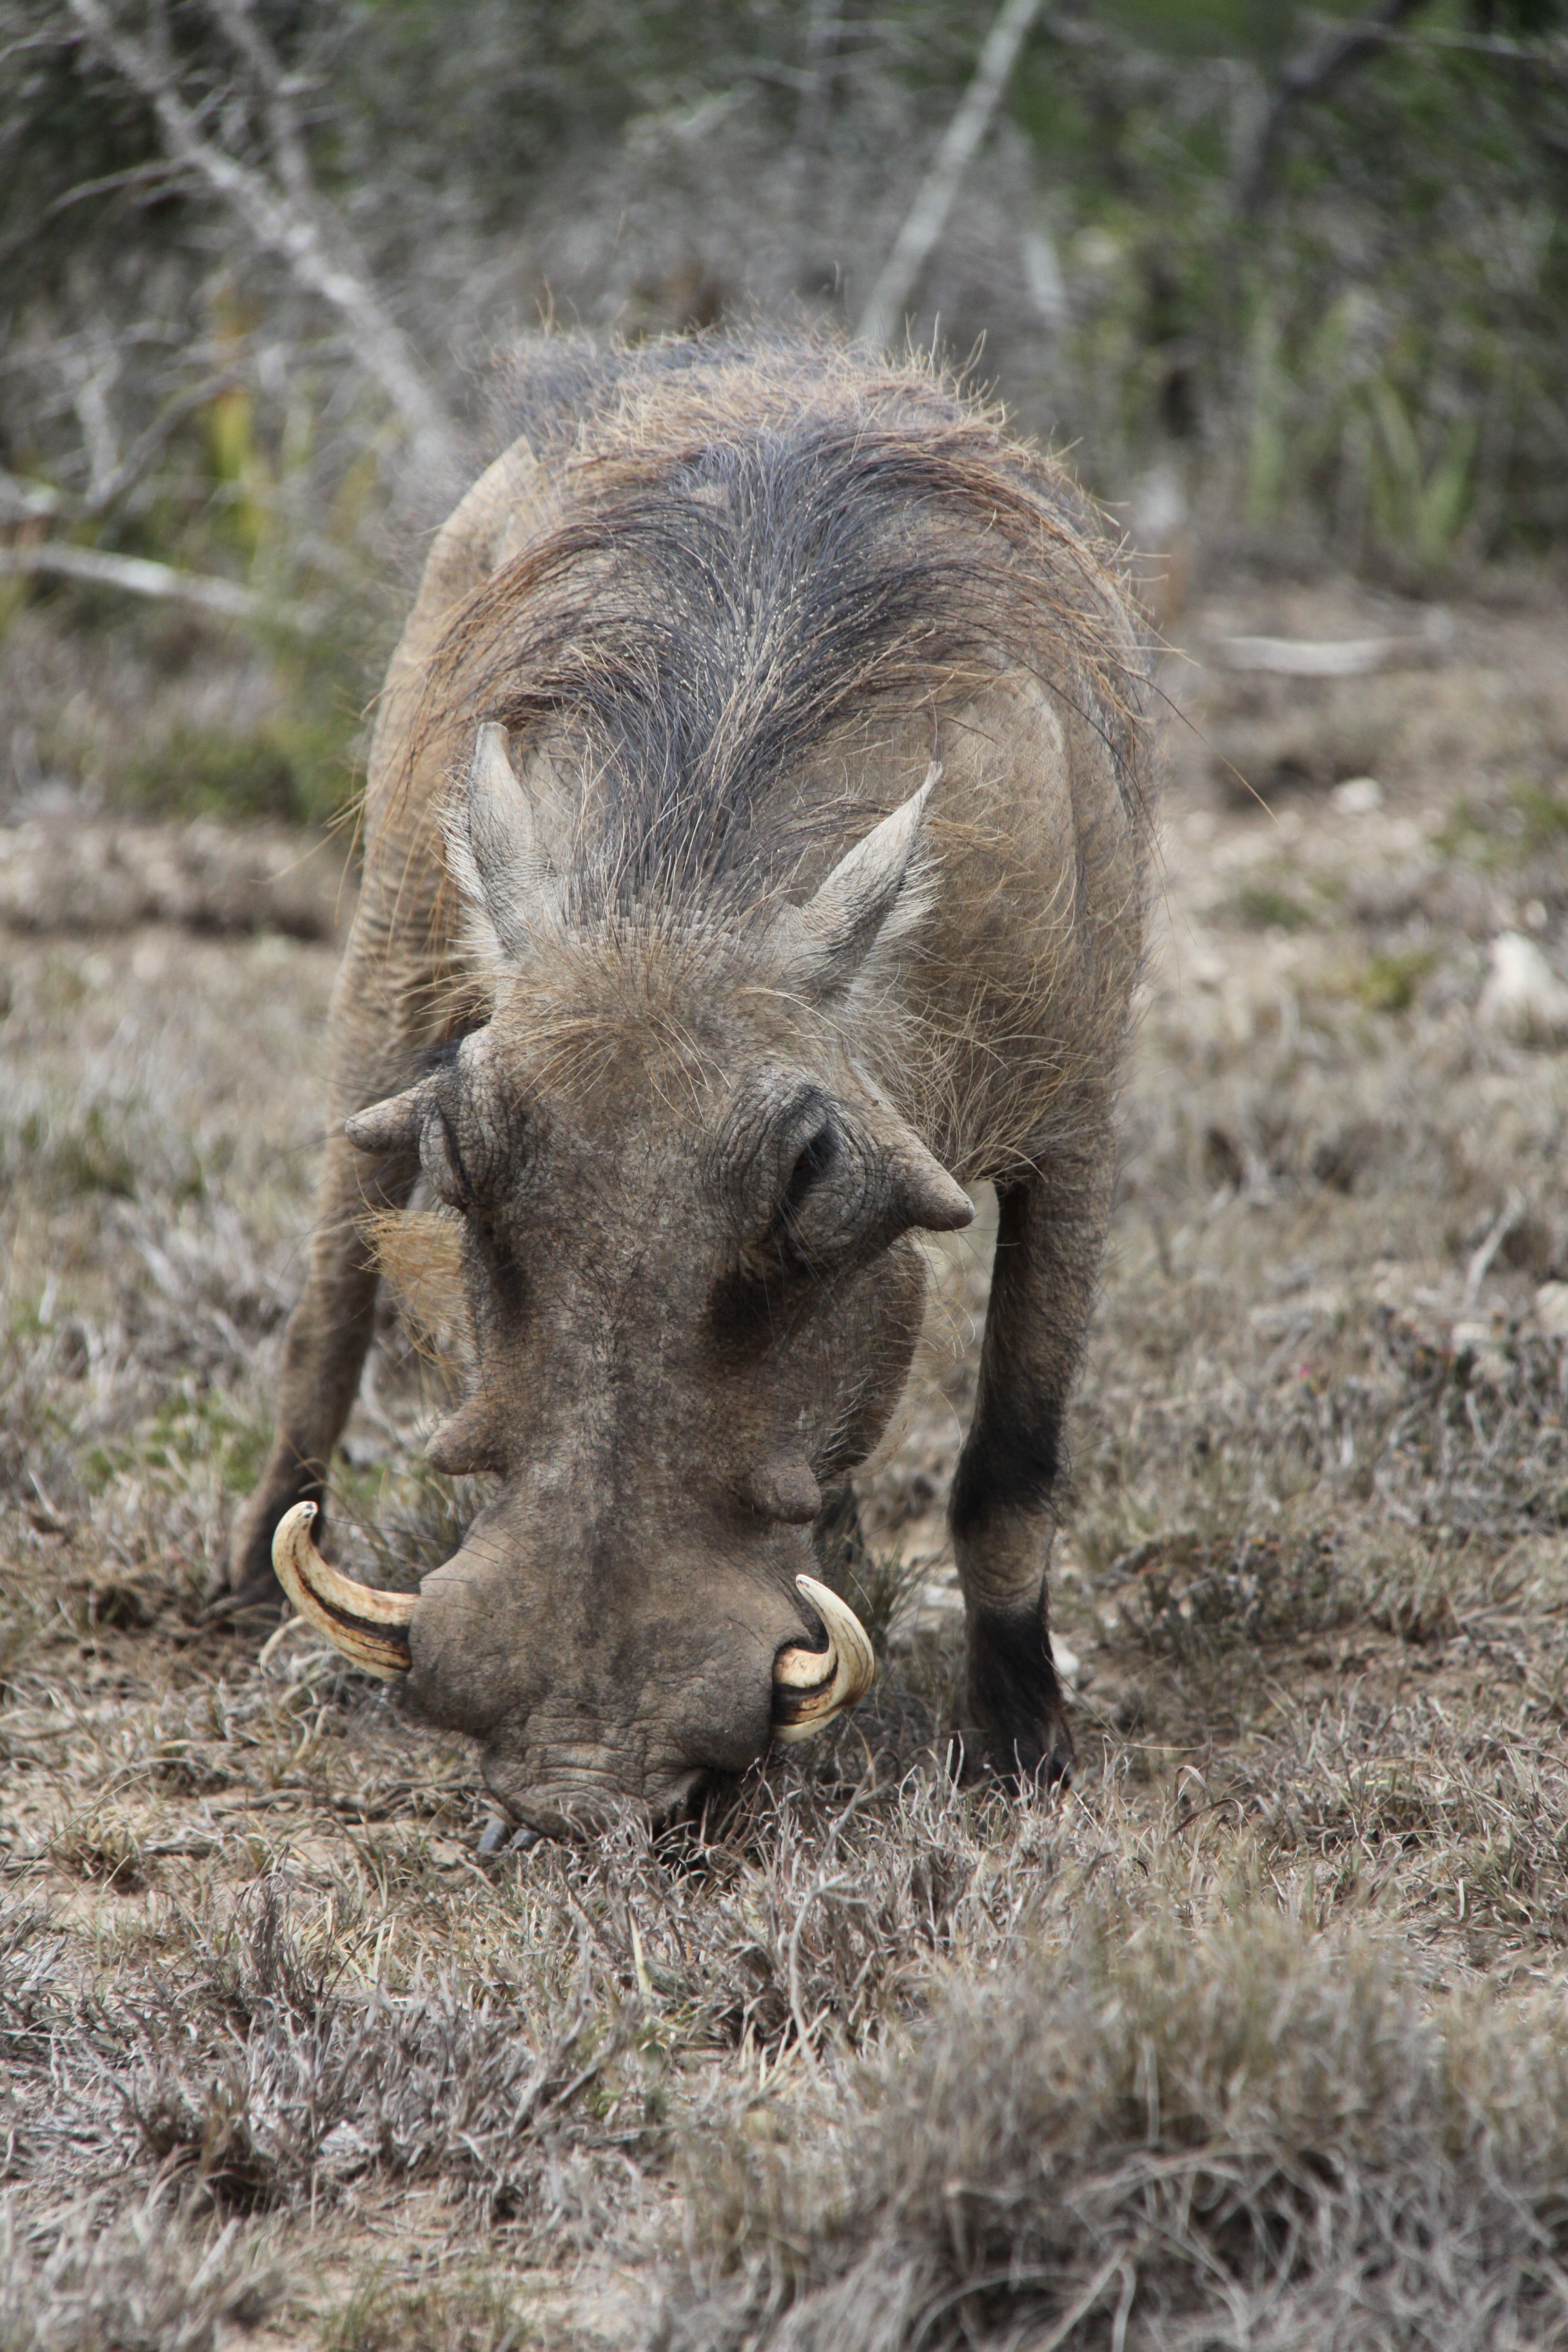
nature, animal, wildlife, wild, grazing, africa, park, mammal, fauna, boar, national, snout, hairy, vertebrate, ugly, pig, habitat, safari, herbivore, south africa, wild boar, tusks, warthog, domestic pig, pig like mammal, peccary